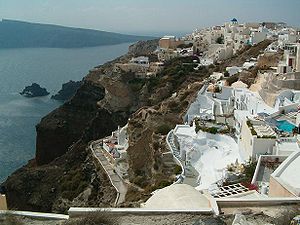
Grækenland / Geografi / Græske øer
Fra den græske ø Santorini
Grækenland, officielt Den Hellenske Republik er et land i den sydøstlige del af Europa på sydspidsen af Balkanhalvøen. Landet ligger strategisk på skillevejen mellem Europa, Asien og Afrika. Det deler landegrænser med Albanien mod nordvest, Nordmakedonien og Bulgarien mod nord og Tyrkiet mod nordøst. Mod øst ligger Det Ægæiske Hav, mod vest Det Ioniske Hav og mod syd Det Libyske Hav, alle dele af Middelhavet.